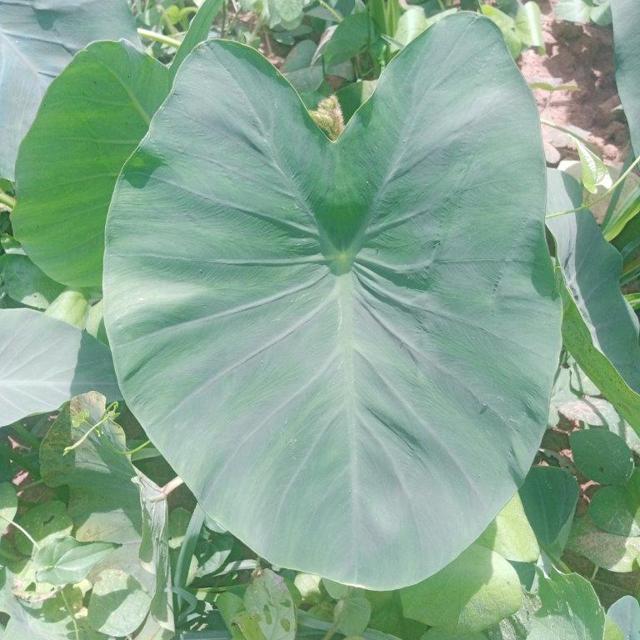
Label: Healthy